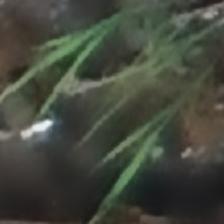
Label: clustered